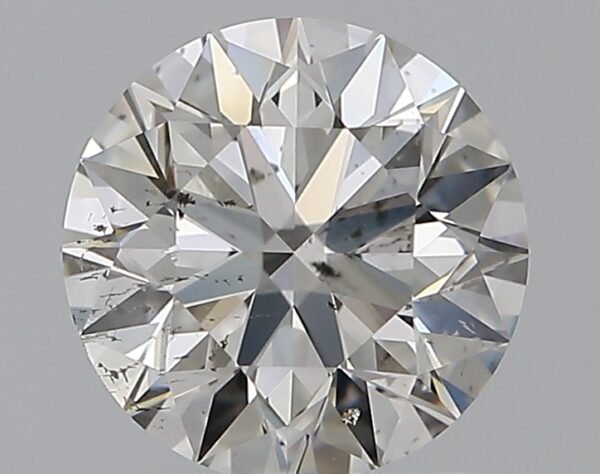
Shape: round
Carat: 1
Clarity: SI2
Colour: H
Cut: EX
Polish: EX
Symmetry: EX
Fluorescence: F
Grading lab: GIA
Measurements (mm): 6.37 x 6.39 x 3.97